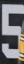
Number: 5